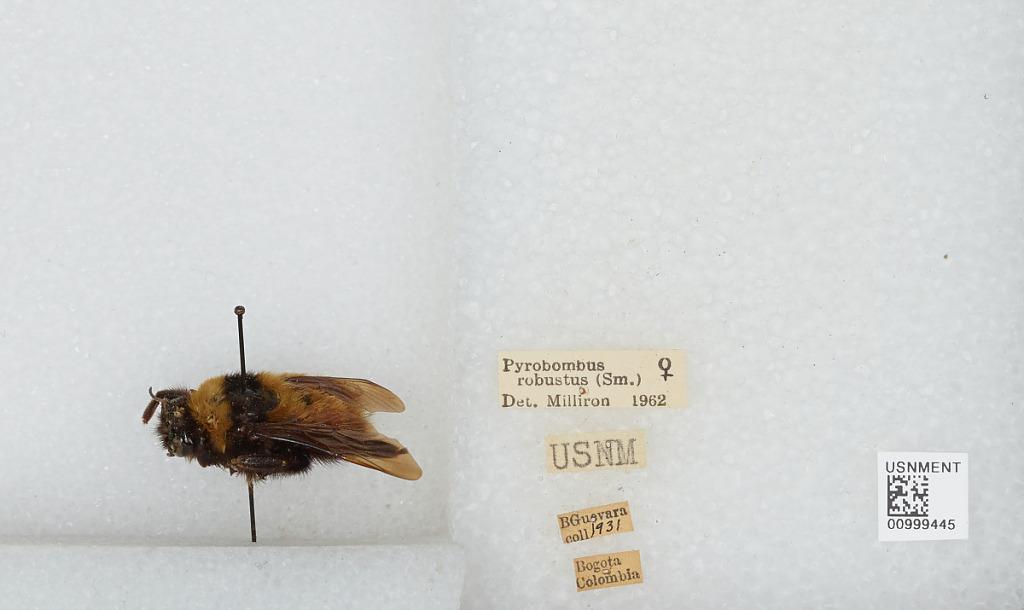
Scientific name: Bombus (Robustobombus) robustus Smith
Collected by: B. Guevara
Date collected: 1931--
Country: Colombia
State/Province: Capital
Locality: Bogota
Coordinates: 4.62912, -74.0952
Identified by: Milliron